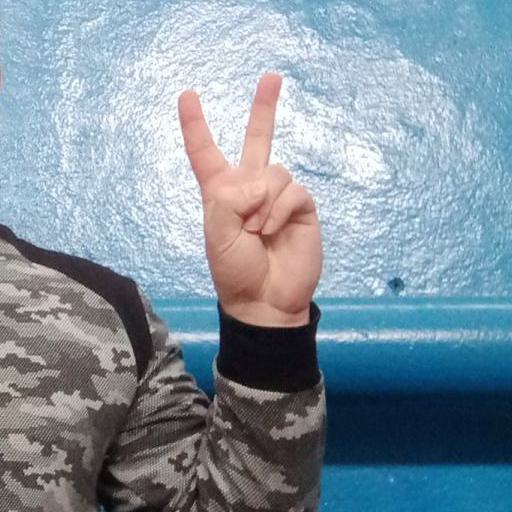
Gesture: peace